Swindon Town Hall

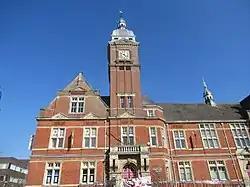
Swindon Town Hall

Swindon Town Hall is a former municipal building in Swindon, England which was built in 1891 to be a centrepiece of New Swindon. It is currently used by Swindon Dance, a national dance agency. It is a Grade II listed building.